Herbetswil

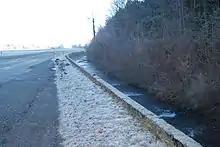
Dünnern river

Herbetswil has an area, , of . Of this area, or 34.8% is used for agricultural purposes, while or 61.9% is forested. Of the rest of the land, or 3.4% is settled (buildings or roads), or 0.1% is either rivers or lakes and or 0.1% is unproductive land.